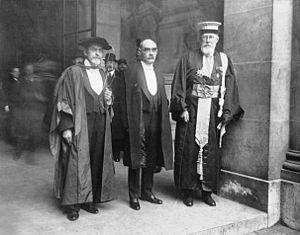
Paul Émile Appell est un mathématicien français et un scientifique engagé.
L’histoire des universités françaises commence au Moyen Âge et reflète les nombreuses péripéties de l’histoire de France et de ses institutions.